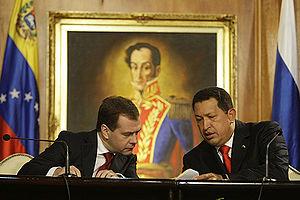
Les relations entre la Russie et le Venezuela sont des relations internationales s'exerçant entre la République bolivarienne du Venezuela et la Fédération de Russie.